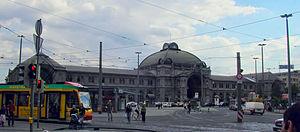
La gare centrale de Nuremberg est une gare ferroviaire allemande, située au centre-ville de Nuremberg dans le land de la Bavière.